List of memorials and monuments at Arlington National Cemetery

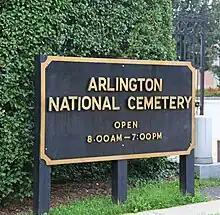
Entry sign at Arlington National Cemetery in Arlington County, Virginia

Memorials and monuments at Arlington National Cemetery include 28 major and 142 minor monuments and memorials. Arlington National Cemetery is a United States national cemetery located in Arlington County, Virginia, in the United States. It is managed by the United States Army, rather than the United States Department of Veterans Affairs.